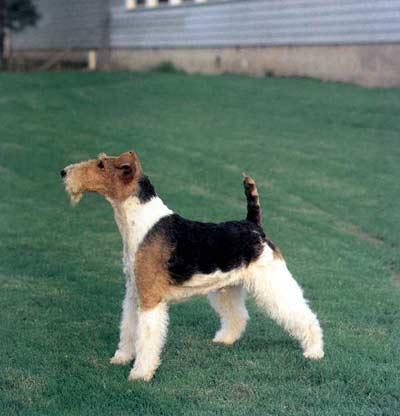
wire-haired_fox_terrier